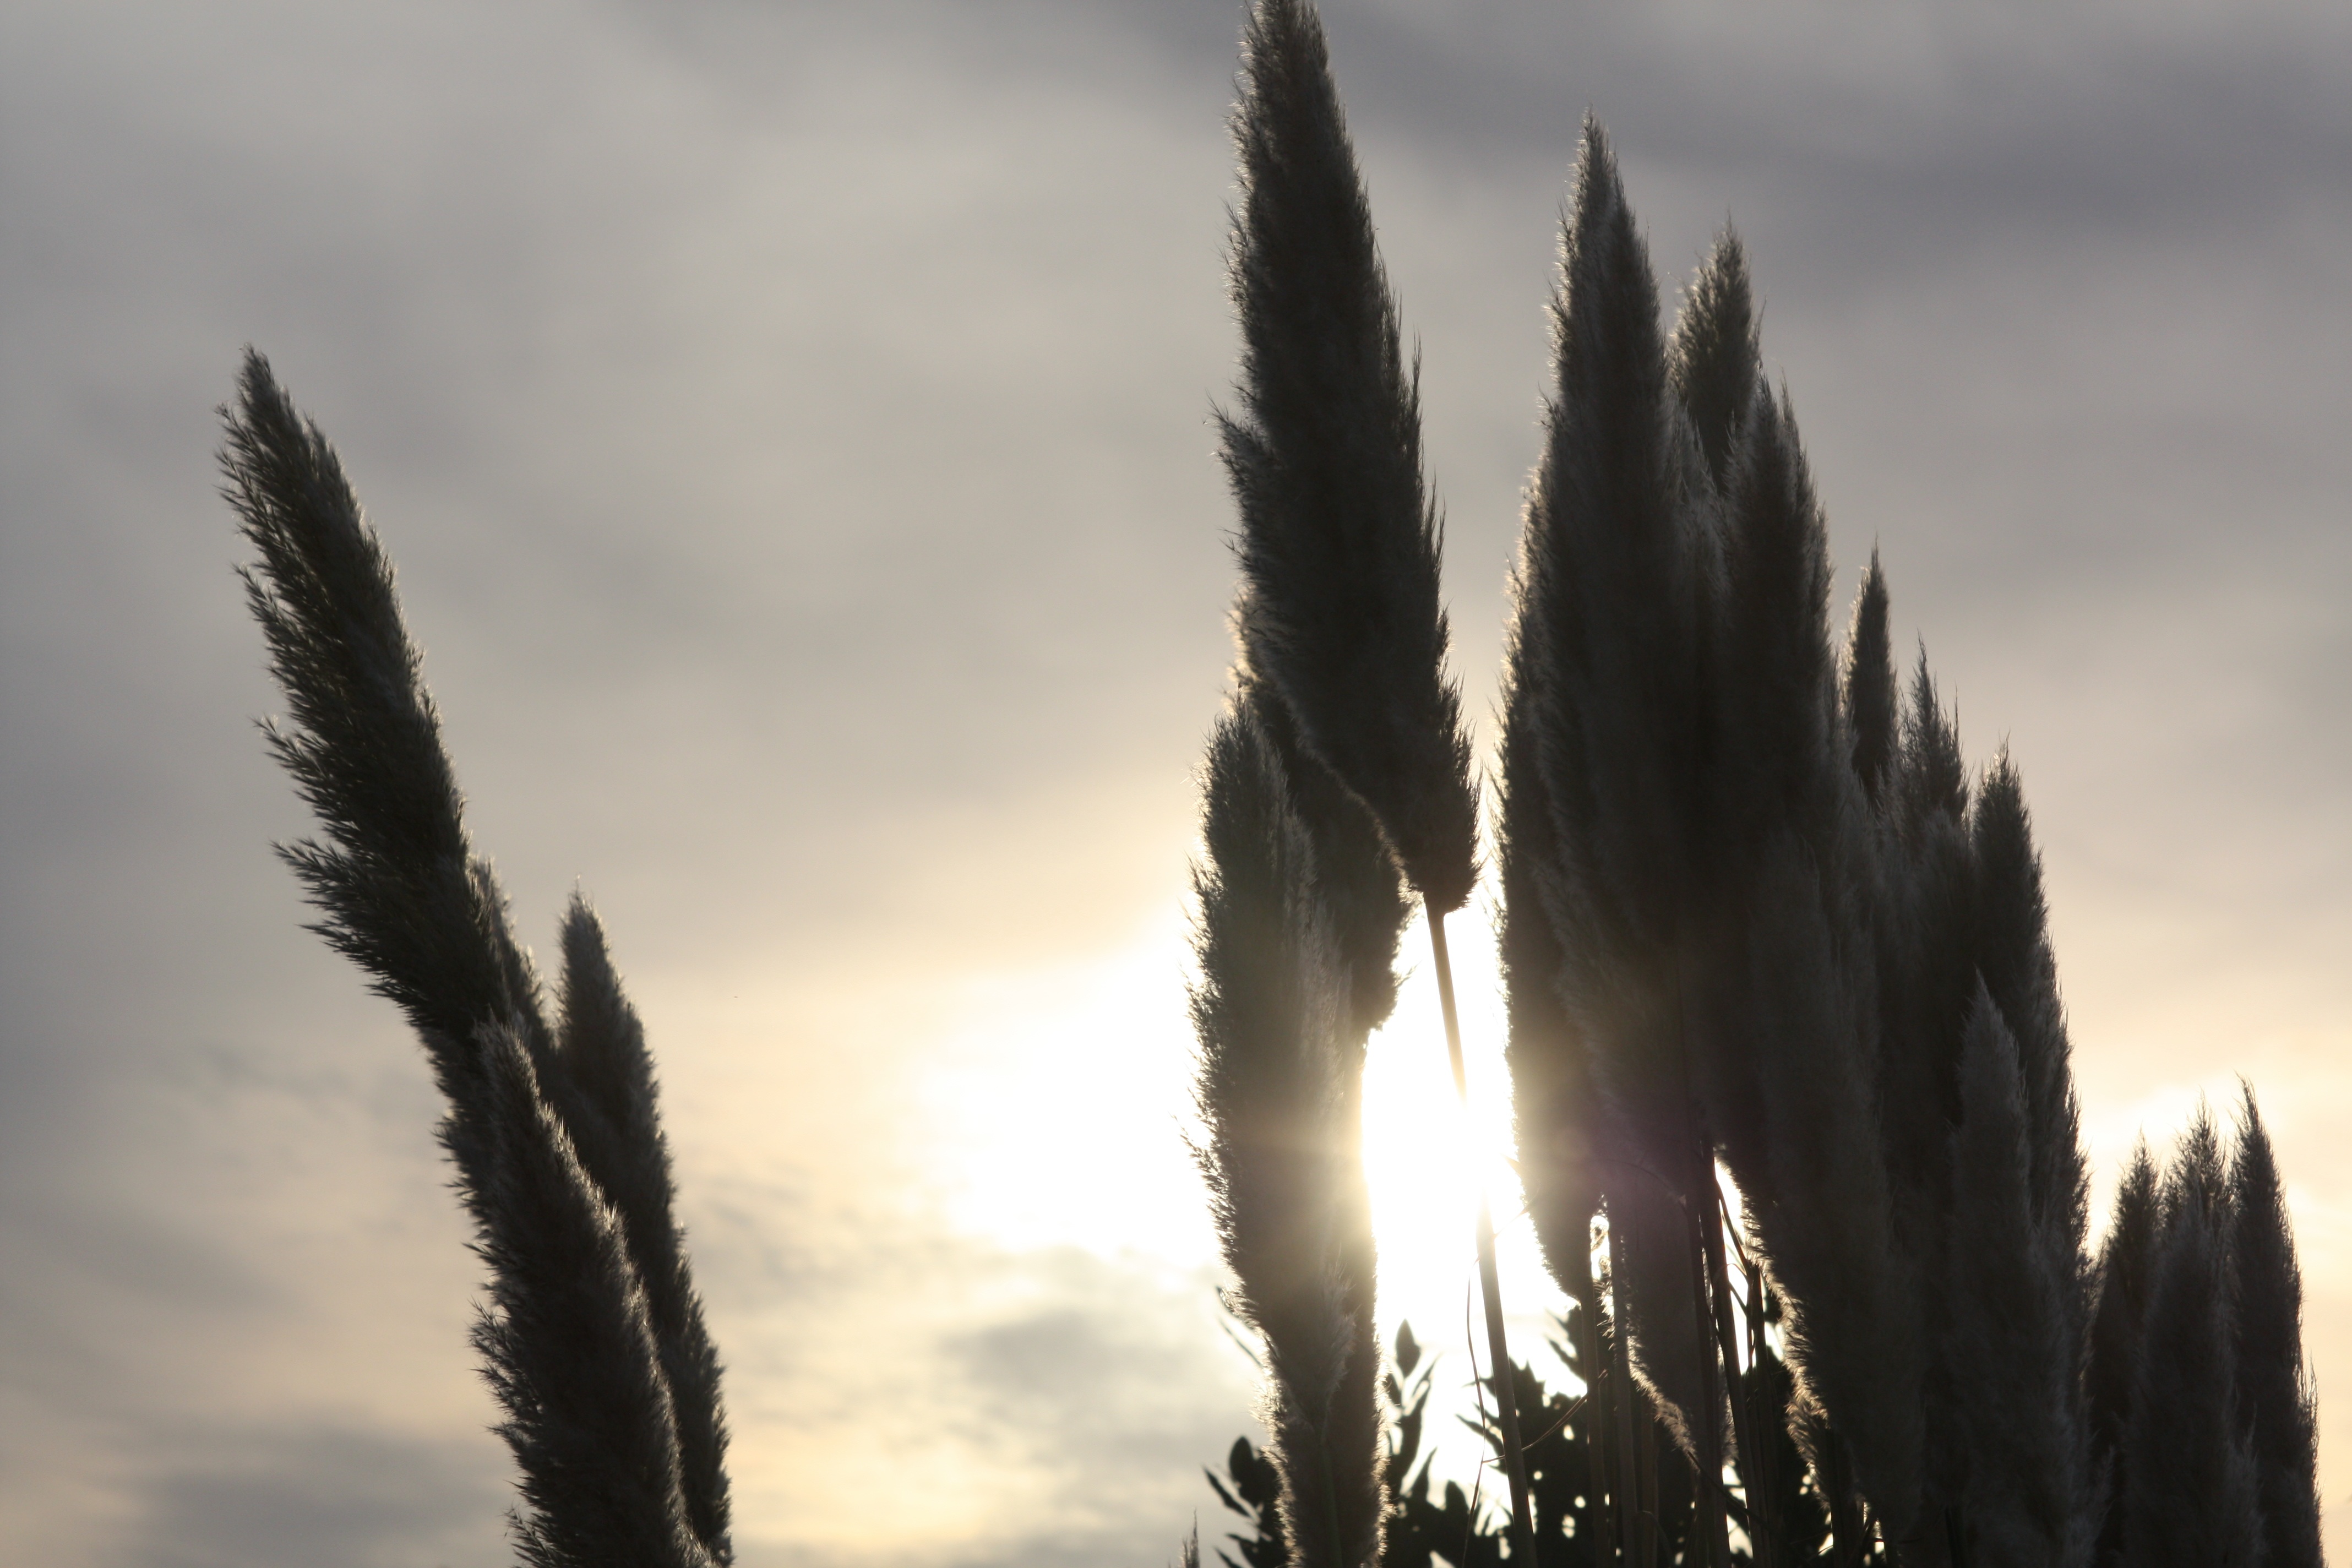
tree, nature, grass, light, cloud, plant, sky, sun, sunset, sunlight, morning, dusk, evening, reflection, clouds, feather duster, atmospheric phenomenon, atmosphere of earth, woody plant